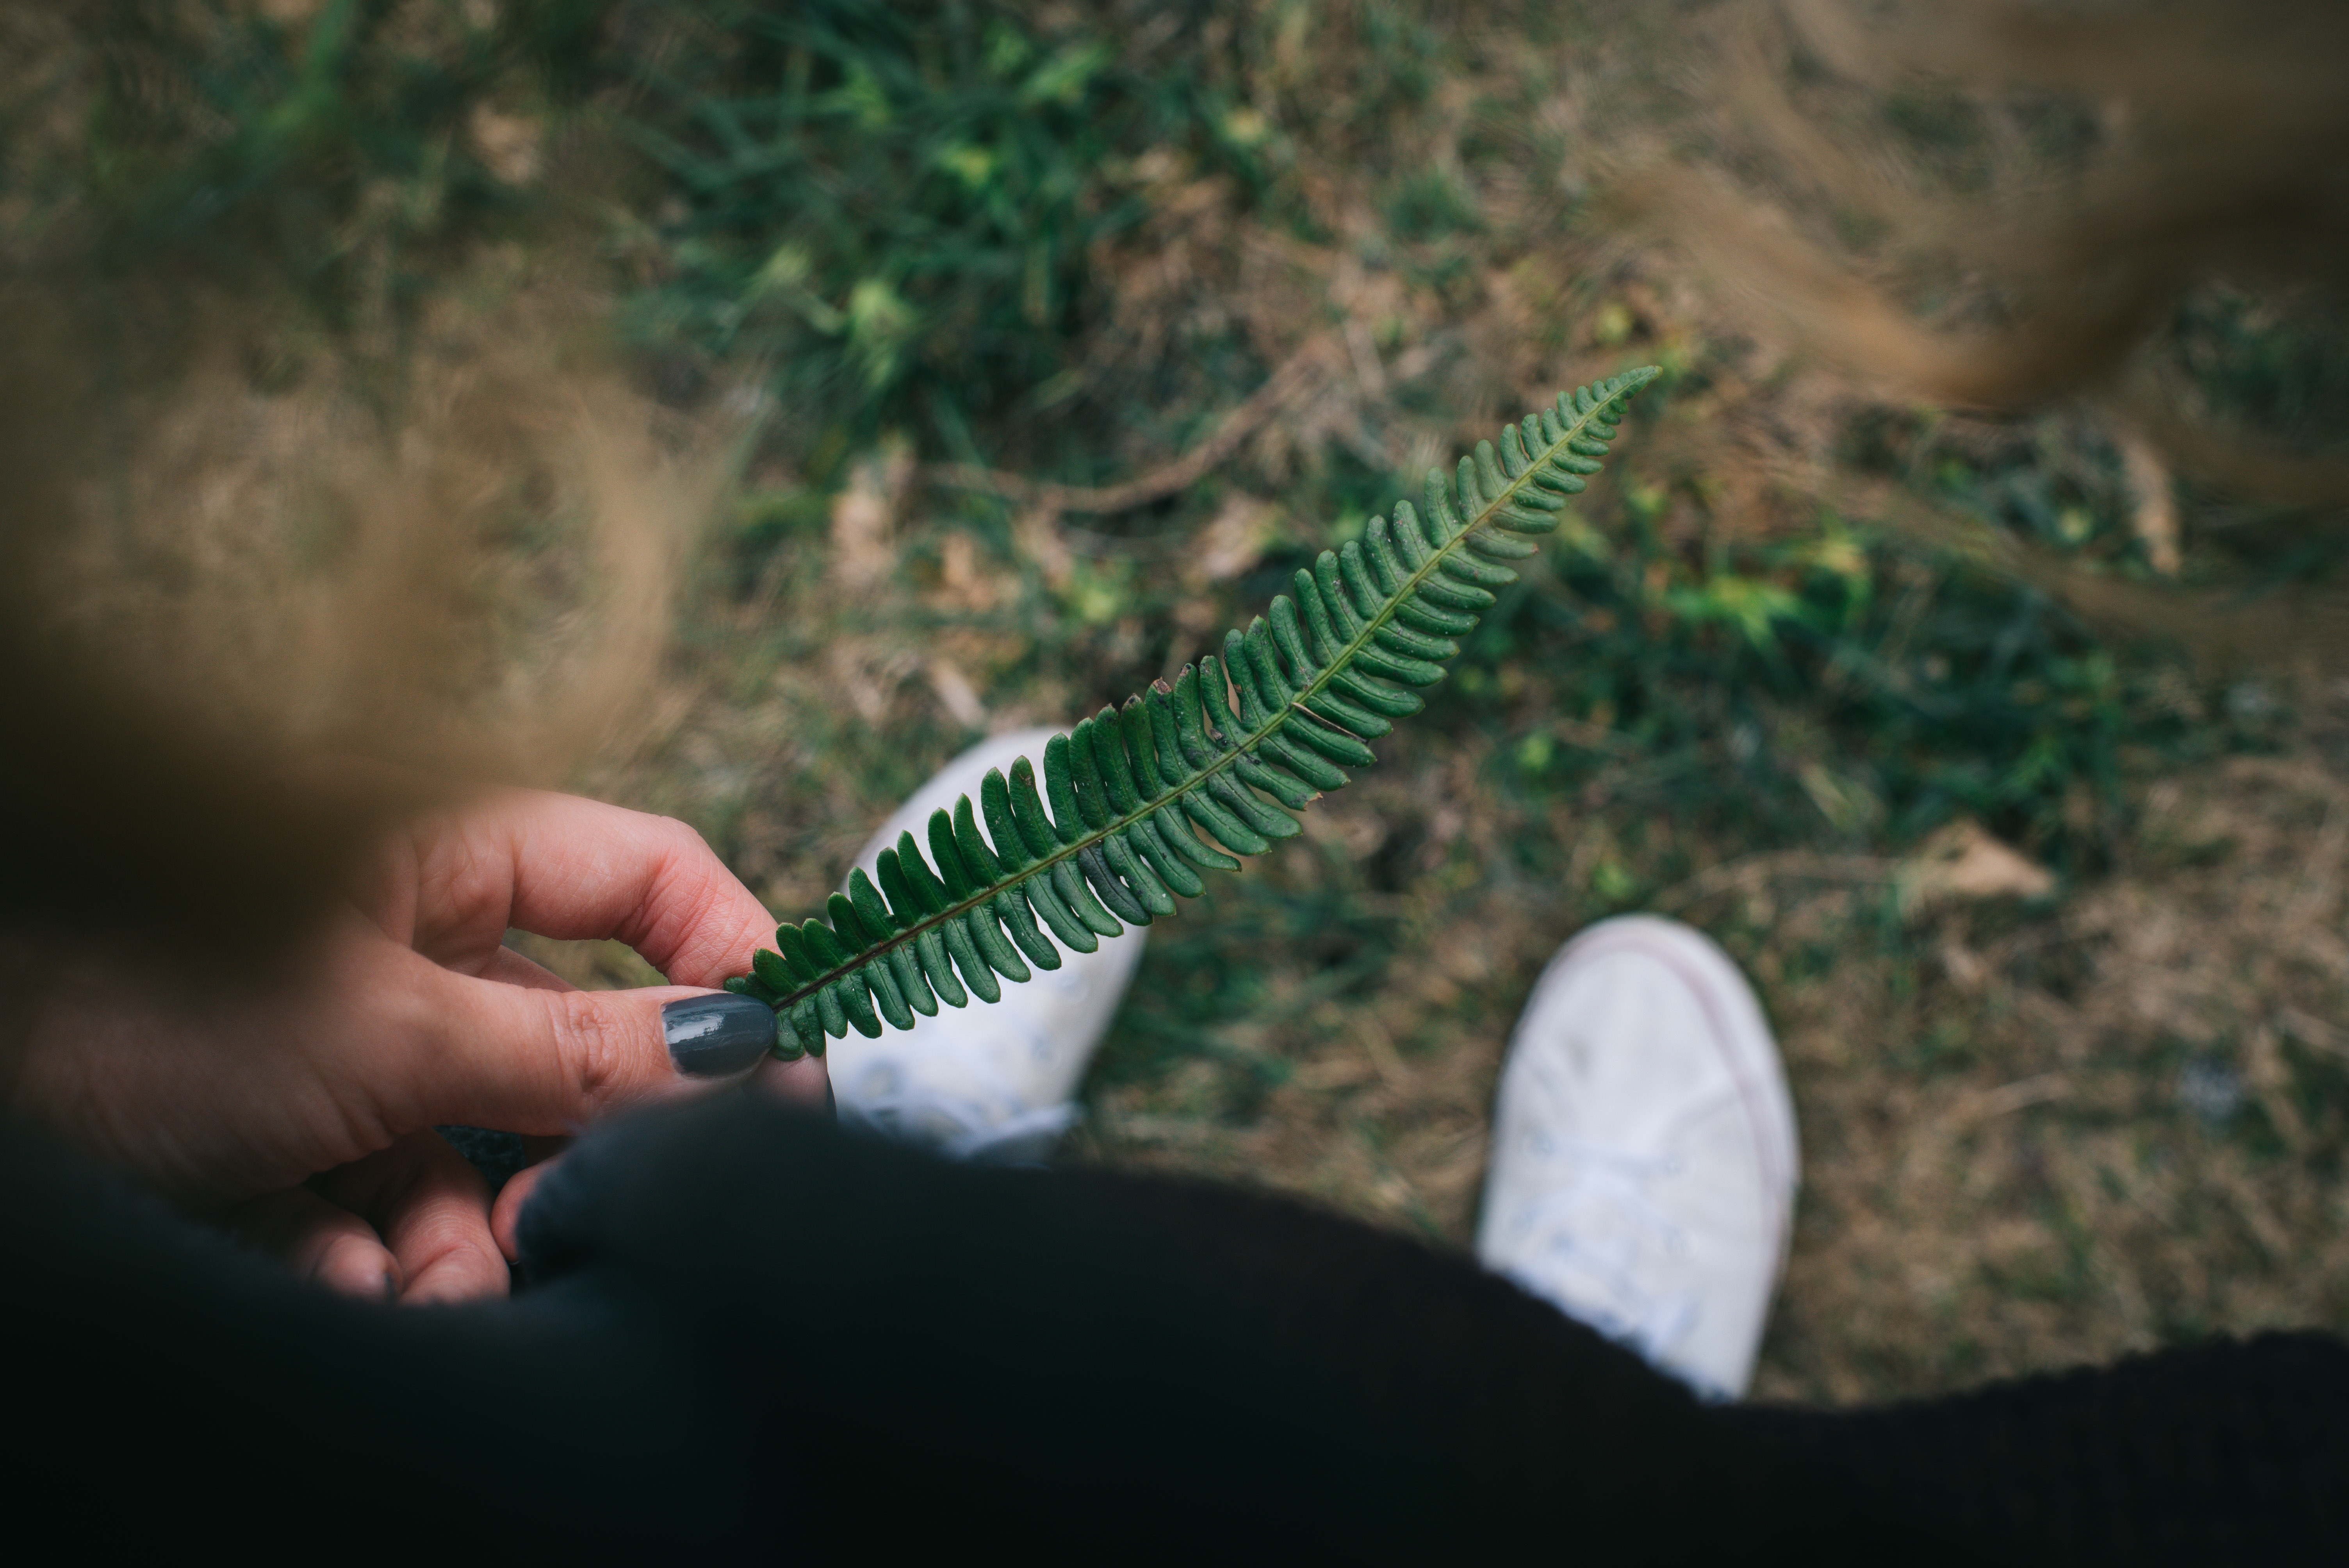
nature, person, plant, leaf, green, biology, fish, hold, fauna, fern, close up, macro photography